2009 Taconic State Parkway crash

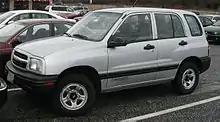
2002 Chevrolet Tracker

Schuler's minivan traveled south for in the parkway's northbound passing lane before colliding head-on, at approximately , with a 2004 Chevrolet TrailBlazer, which then struck a 2002 Chevrolet Tracker. At the time of impact, Schuler was traveling approximately .